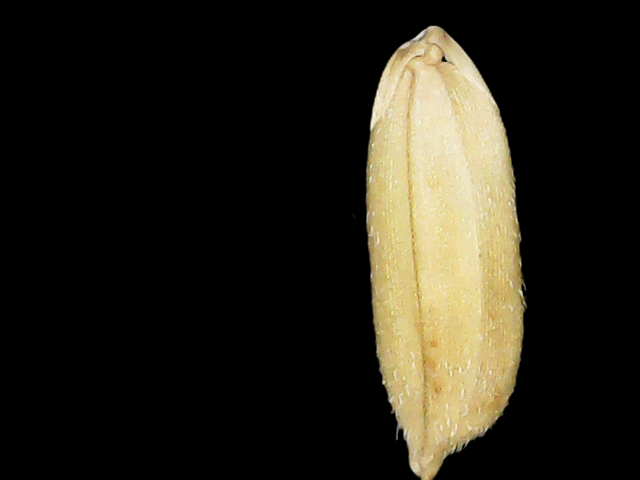
Rice variety: Bd30